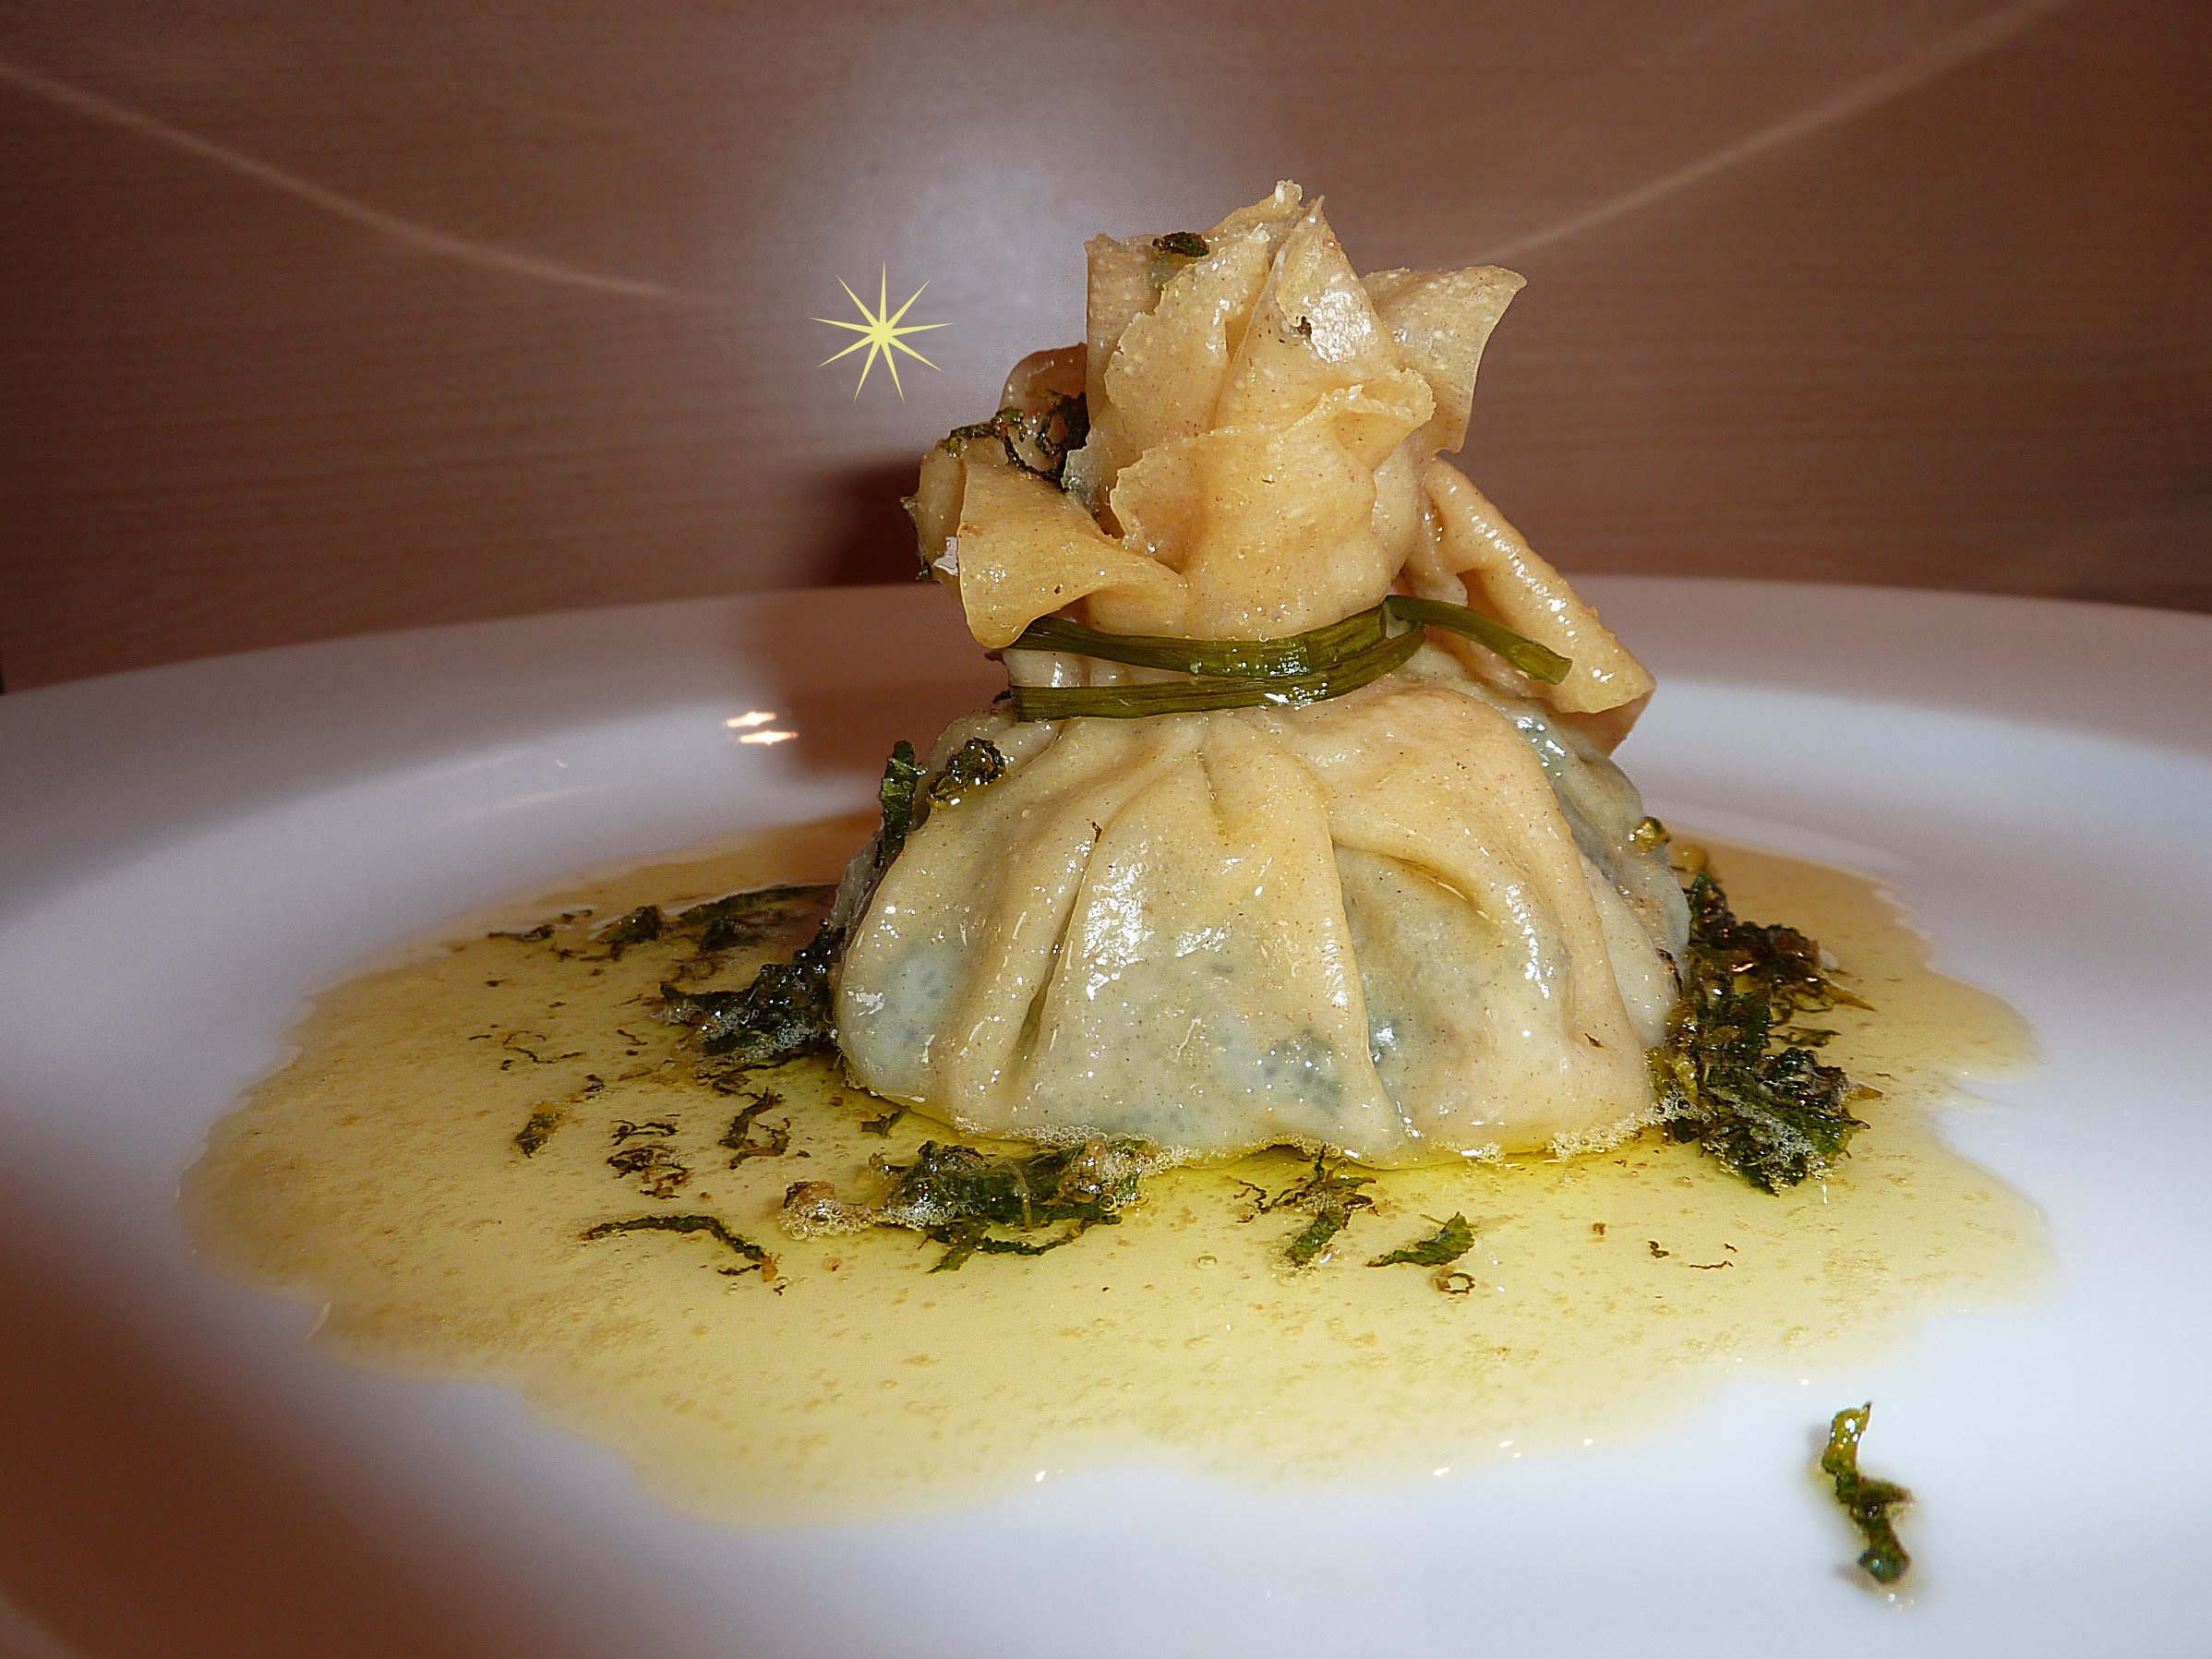
dish, food, culinary, produce, vegetable, cuisine, sage, batter pack, teigpackerl, mangold soft goat's cheese, sage butter, hot butter, homemade pasta dough, noodle factory, lukullisch, latecomer